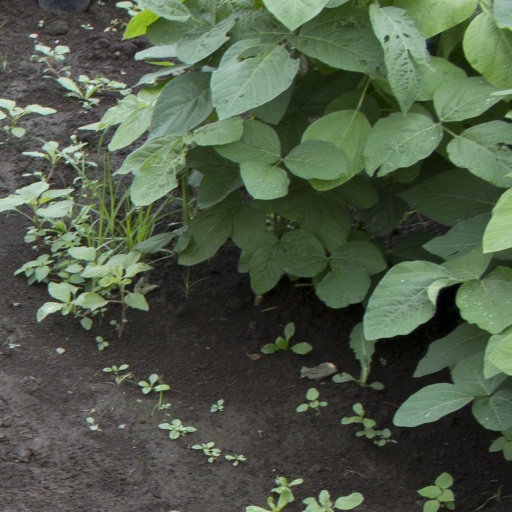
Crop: soybean